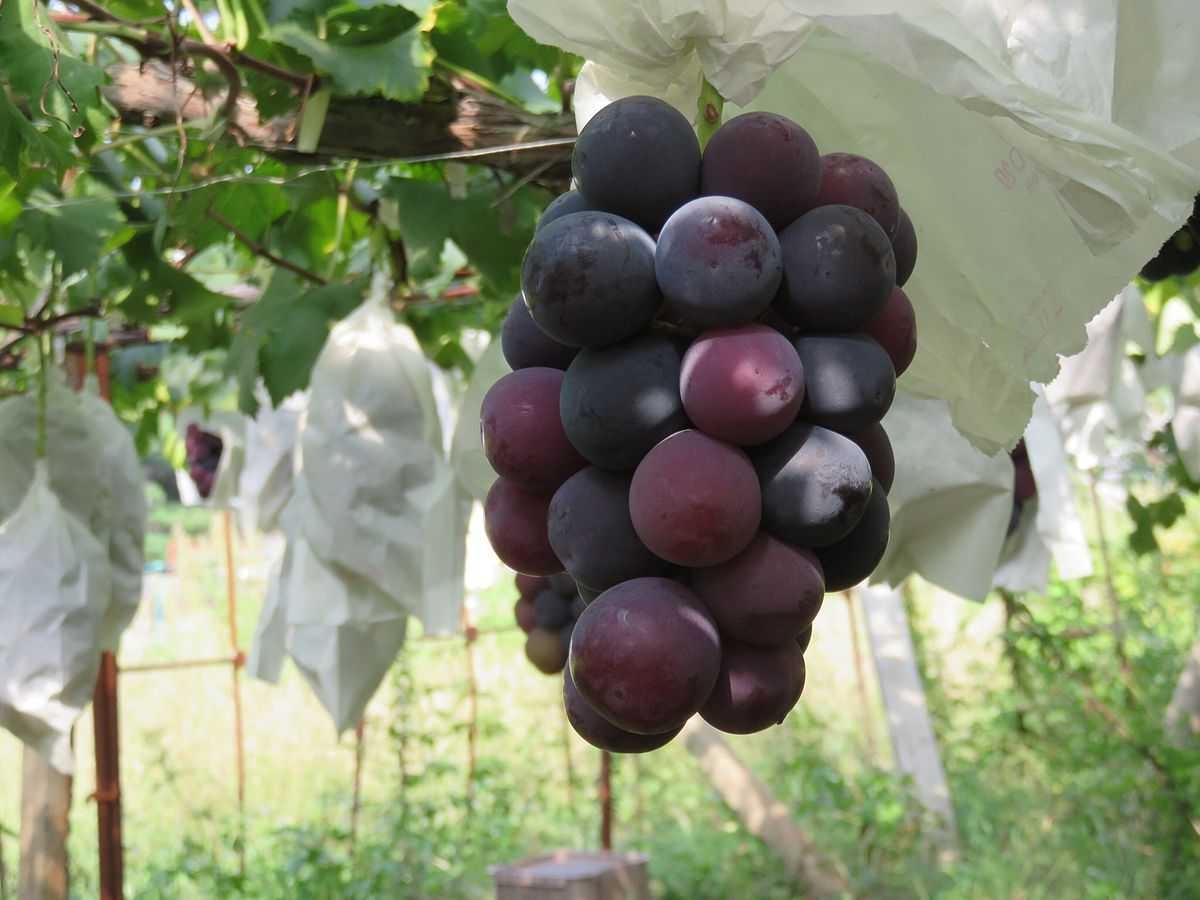
Label: Grapes